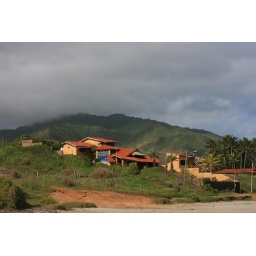
House on beach in front of the mountain